Giorgi Melia

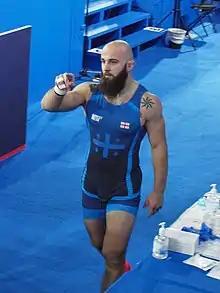
Giorgi Melia at the World Wrestling Championships 2021 in Oslo, Norway

Giorgi Melia (born 14 September 1996) is a Georgian wrestler. He competed in the 2020 Summer Olympics.